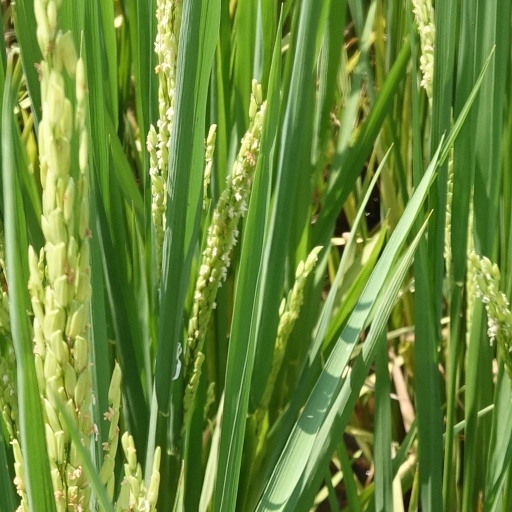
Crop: rice